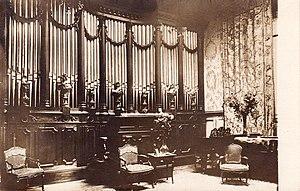
L'orgue de salon
Le grand orgue de l'église Saint-Dominique de Paris, construit en 1904 par les établissements Merklin pour le salon du Comte Christian Bertier de Sauvigny, fut installé en 1944 dans l'église Saint-Dominique de Paris dans le 14ᵉ arrondissement.